Qian Daosun

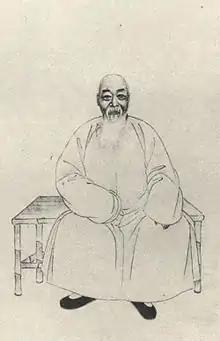
Qian Daosun's father 錢恂

Father: Qian Xun (1854–1927), famous diplomat in the late Qing dynasty. Between 1899 and 1908, Qian Xun was appointed to go to Japan (1899), Russia (1903), the Netherlands (1907), and Italy (1908). In 1912, Qian became the first director of Zhejiang Provincial Library. In 1914, he served as a member of the Senate of the Republic of China and participated in politics. In 1917, Qian Xun worked as the editor at the National History Compilation Office of Peking University.